Shajar al-Durr

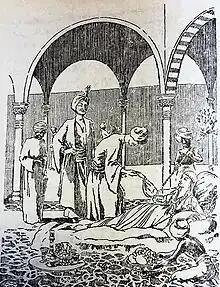
A sketch from 1966 depicting Shajar al-Durr

After the assassination of Turanshah, the Mamluks and Emirs met at the Sultanic Dihliz and decided to install Shajar al-Durr as the new monarch with Izz al-Din Aybak as Atabeg (commander in chief). Shajar al-Durr was informed of this at the Citadel of the Mountain in Cairo and she agreed. Shajar al-Durr took the royal name "al-Malikah Ismat ad-Din Umm-Khalil Shajar al-Durr" with a few additional titles such as "Malikat al-Muslimin" (Queen of the Muslims) and "Walidat al-Malik al-Mansur Khalil Emir al-Mo'aminin" (Mother of al-Malik al-Mansur Khalil Emir of the faithful). She was mentioned in the Friday prayers in mosques with names including "Umm al-Malik Khalil" (Mother of al-Malik Khalil) and "Sahibat al-Malik as-Salih" (Wife of al-Malik as-Salih). Coins were minted with her titles and she signed the decrees with the name "Walidat Khalil". Using the names of her late husband and her dead son attempted to gain respect and legitimacy for her reign as an heir of the Sultanate.